Carlos Ibáñez e Ibáñez de Ibero

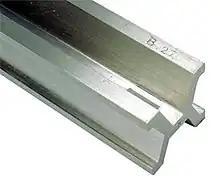
Closeup of National Prototype Meter Bar No. 27, made in 1889 by the International Bureau of Weights and Measures (BIPM) and given to the United States, which served as the standard for American cartography from 1890 replacing the Committee Meter, an authentic copy of the "Mètre des Archives" produced in 1799 in Paris, which Ferdinand Rudolph Hassler had brought to the United States in 1805.

In 1889, the French Minister of Foreign Affairs, Eugène Spuller introduced the first General Conference on Weights and Measures with these words: